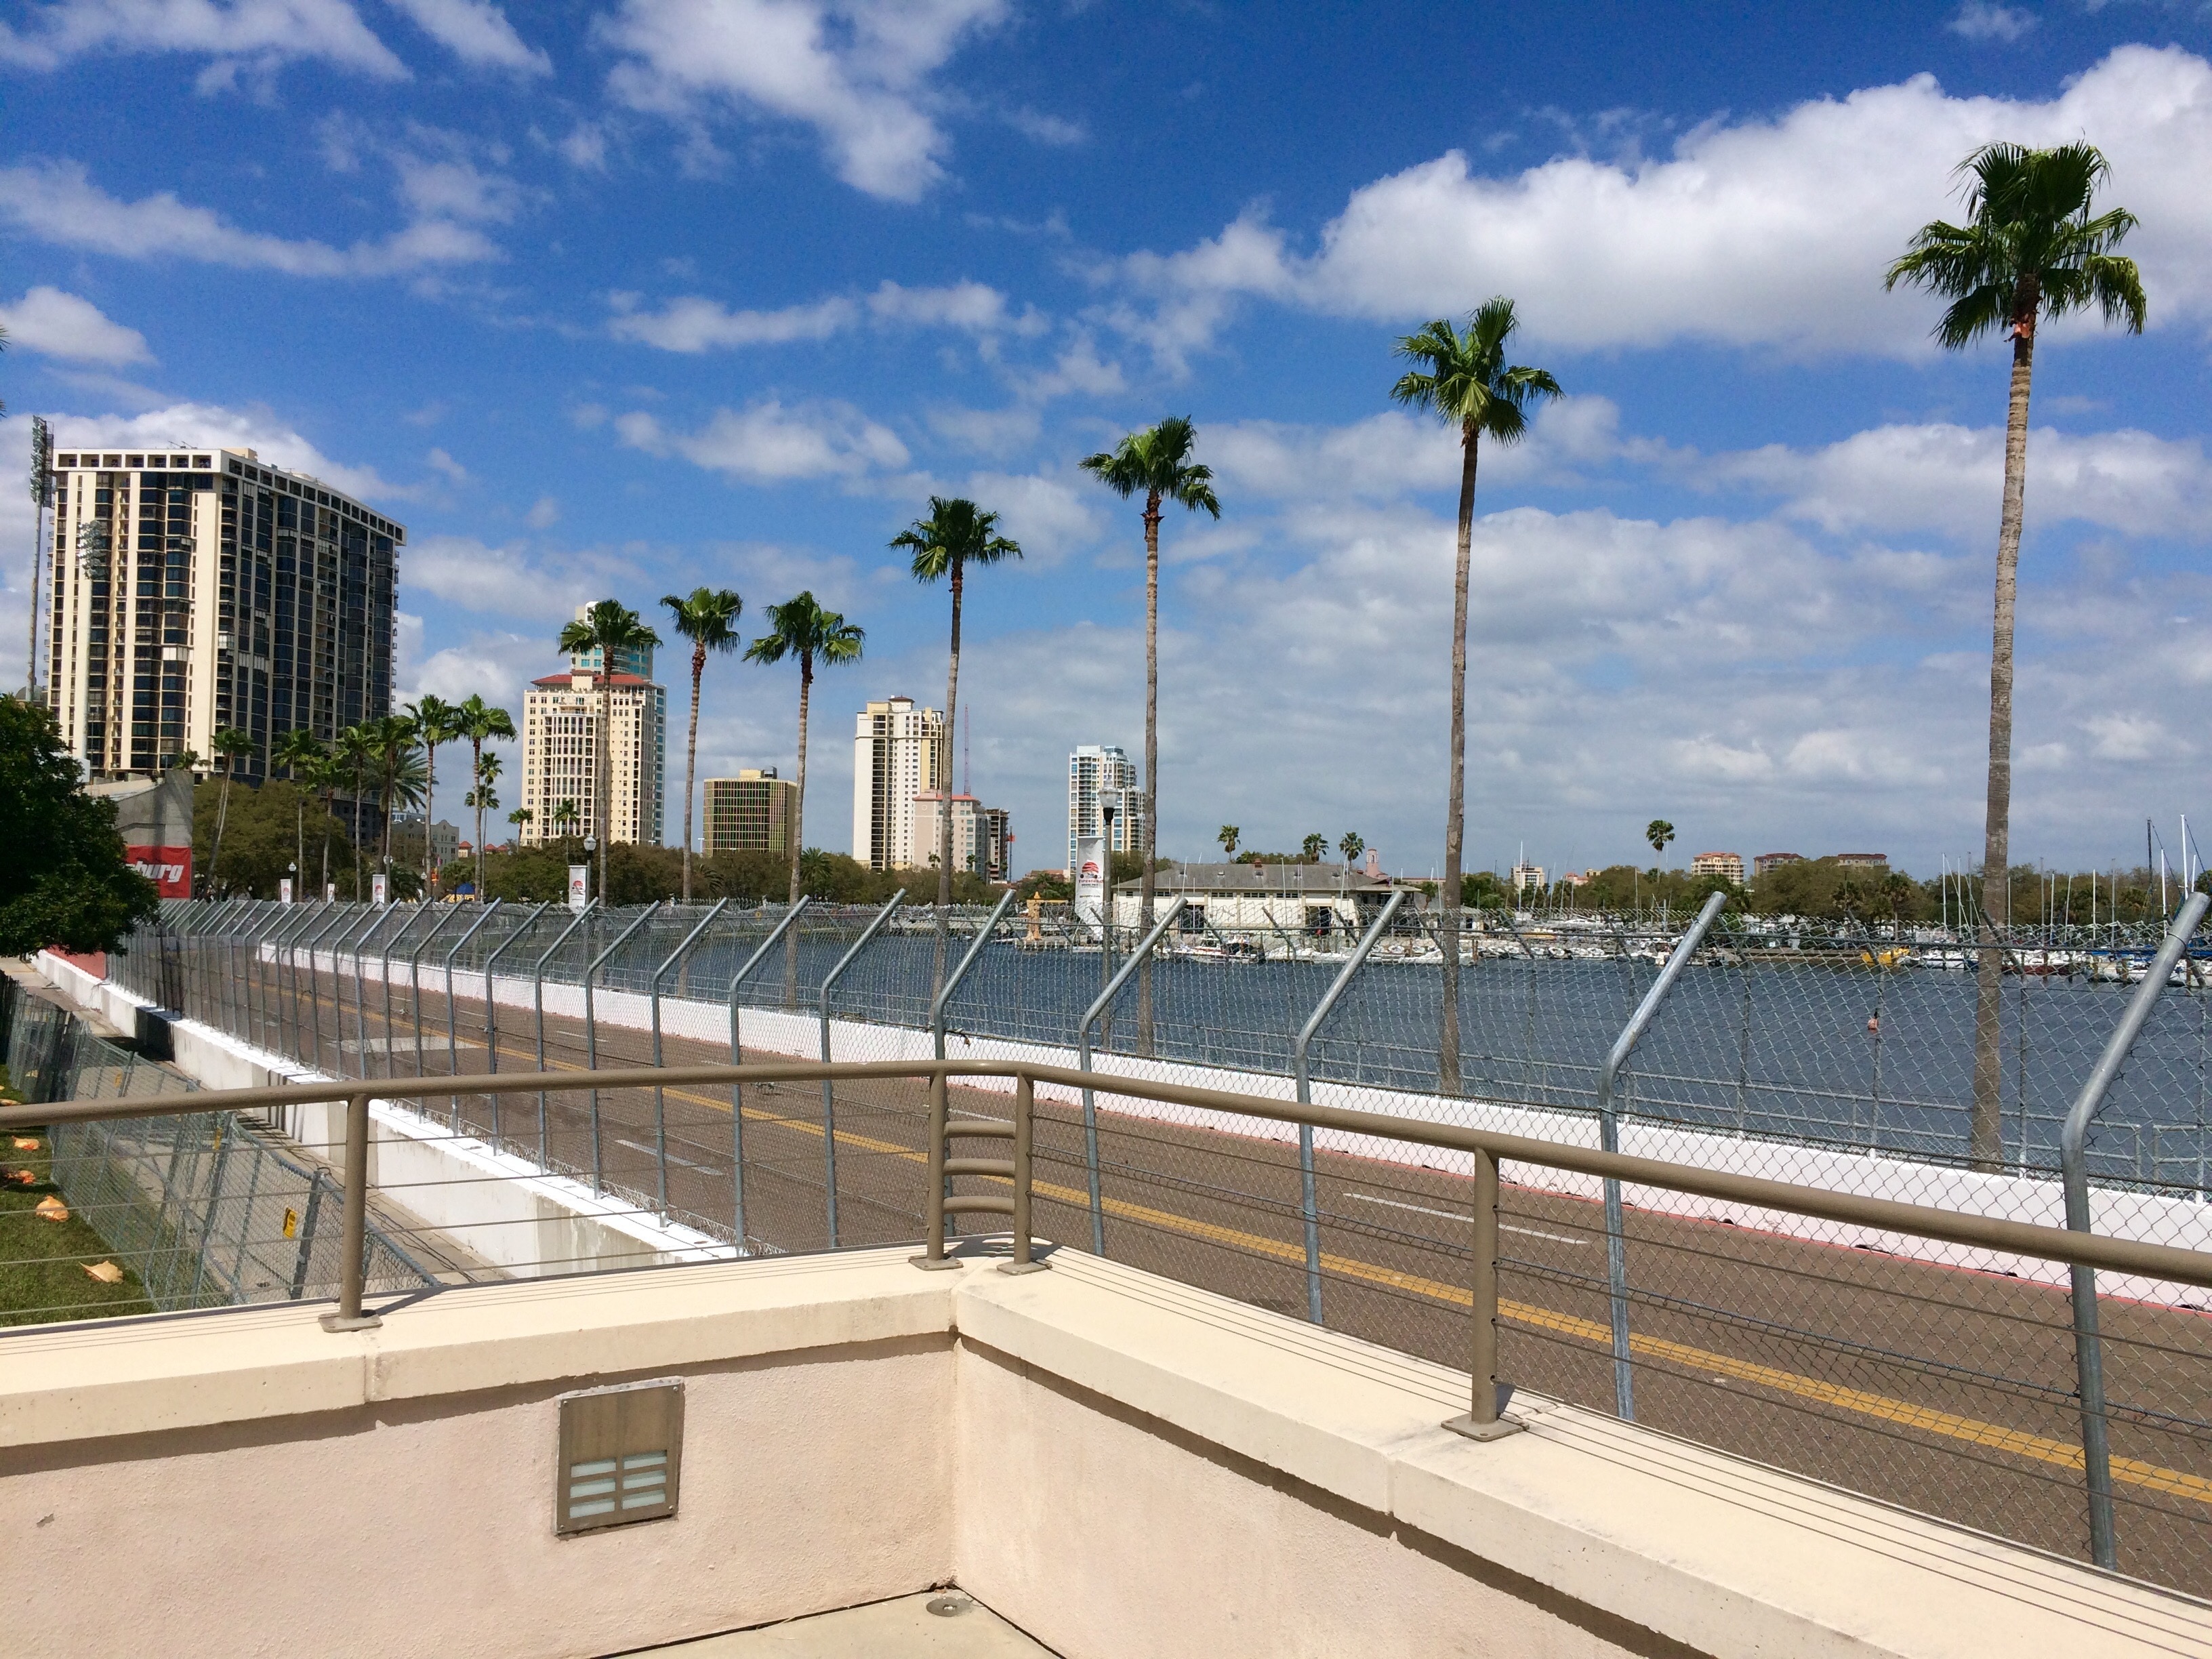
sky, boardwalk, sunshine, sunlight, walkway, downtown, vacation, waterway, trees, race, clouds, cars, bright, 1, formula, beautiful view, st petersburg, f1 racing